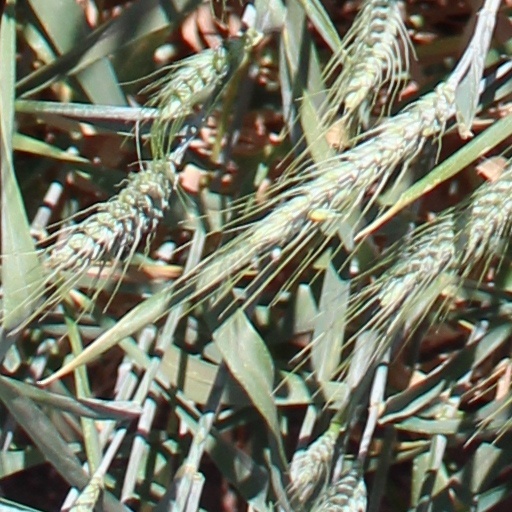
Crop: wheat